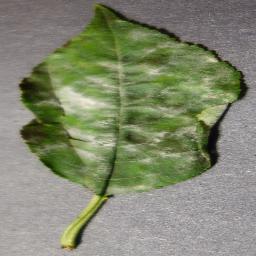
Label: Cherry___Powdery_mildew